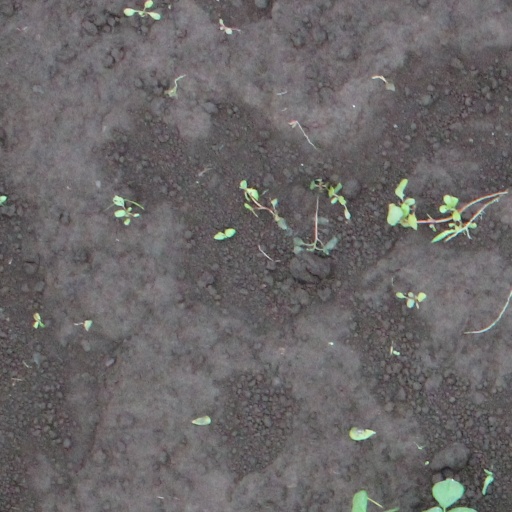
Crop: soybean